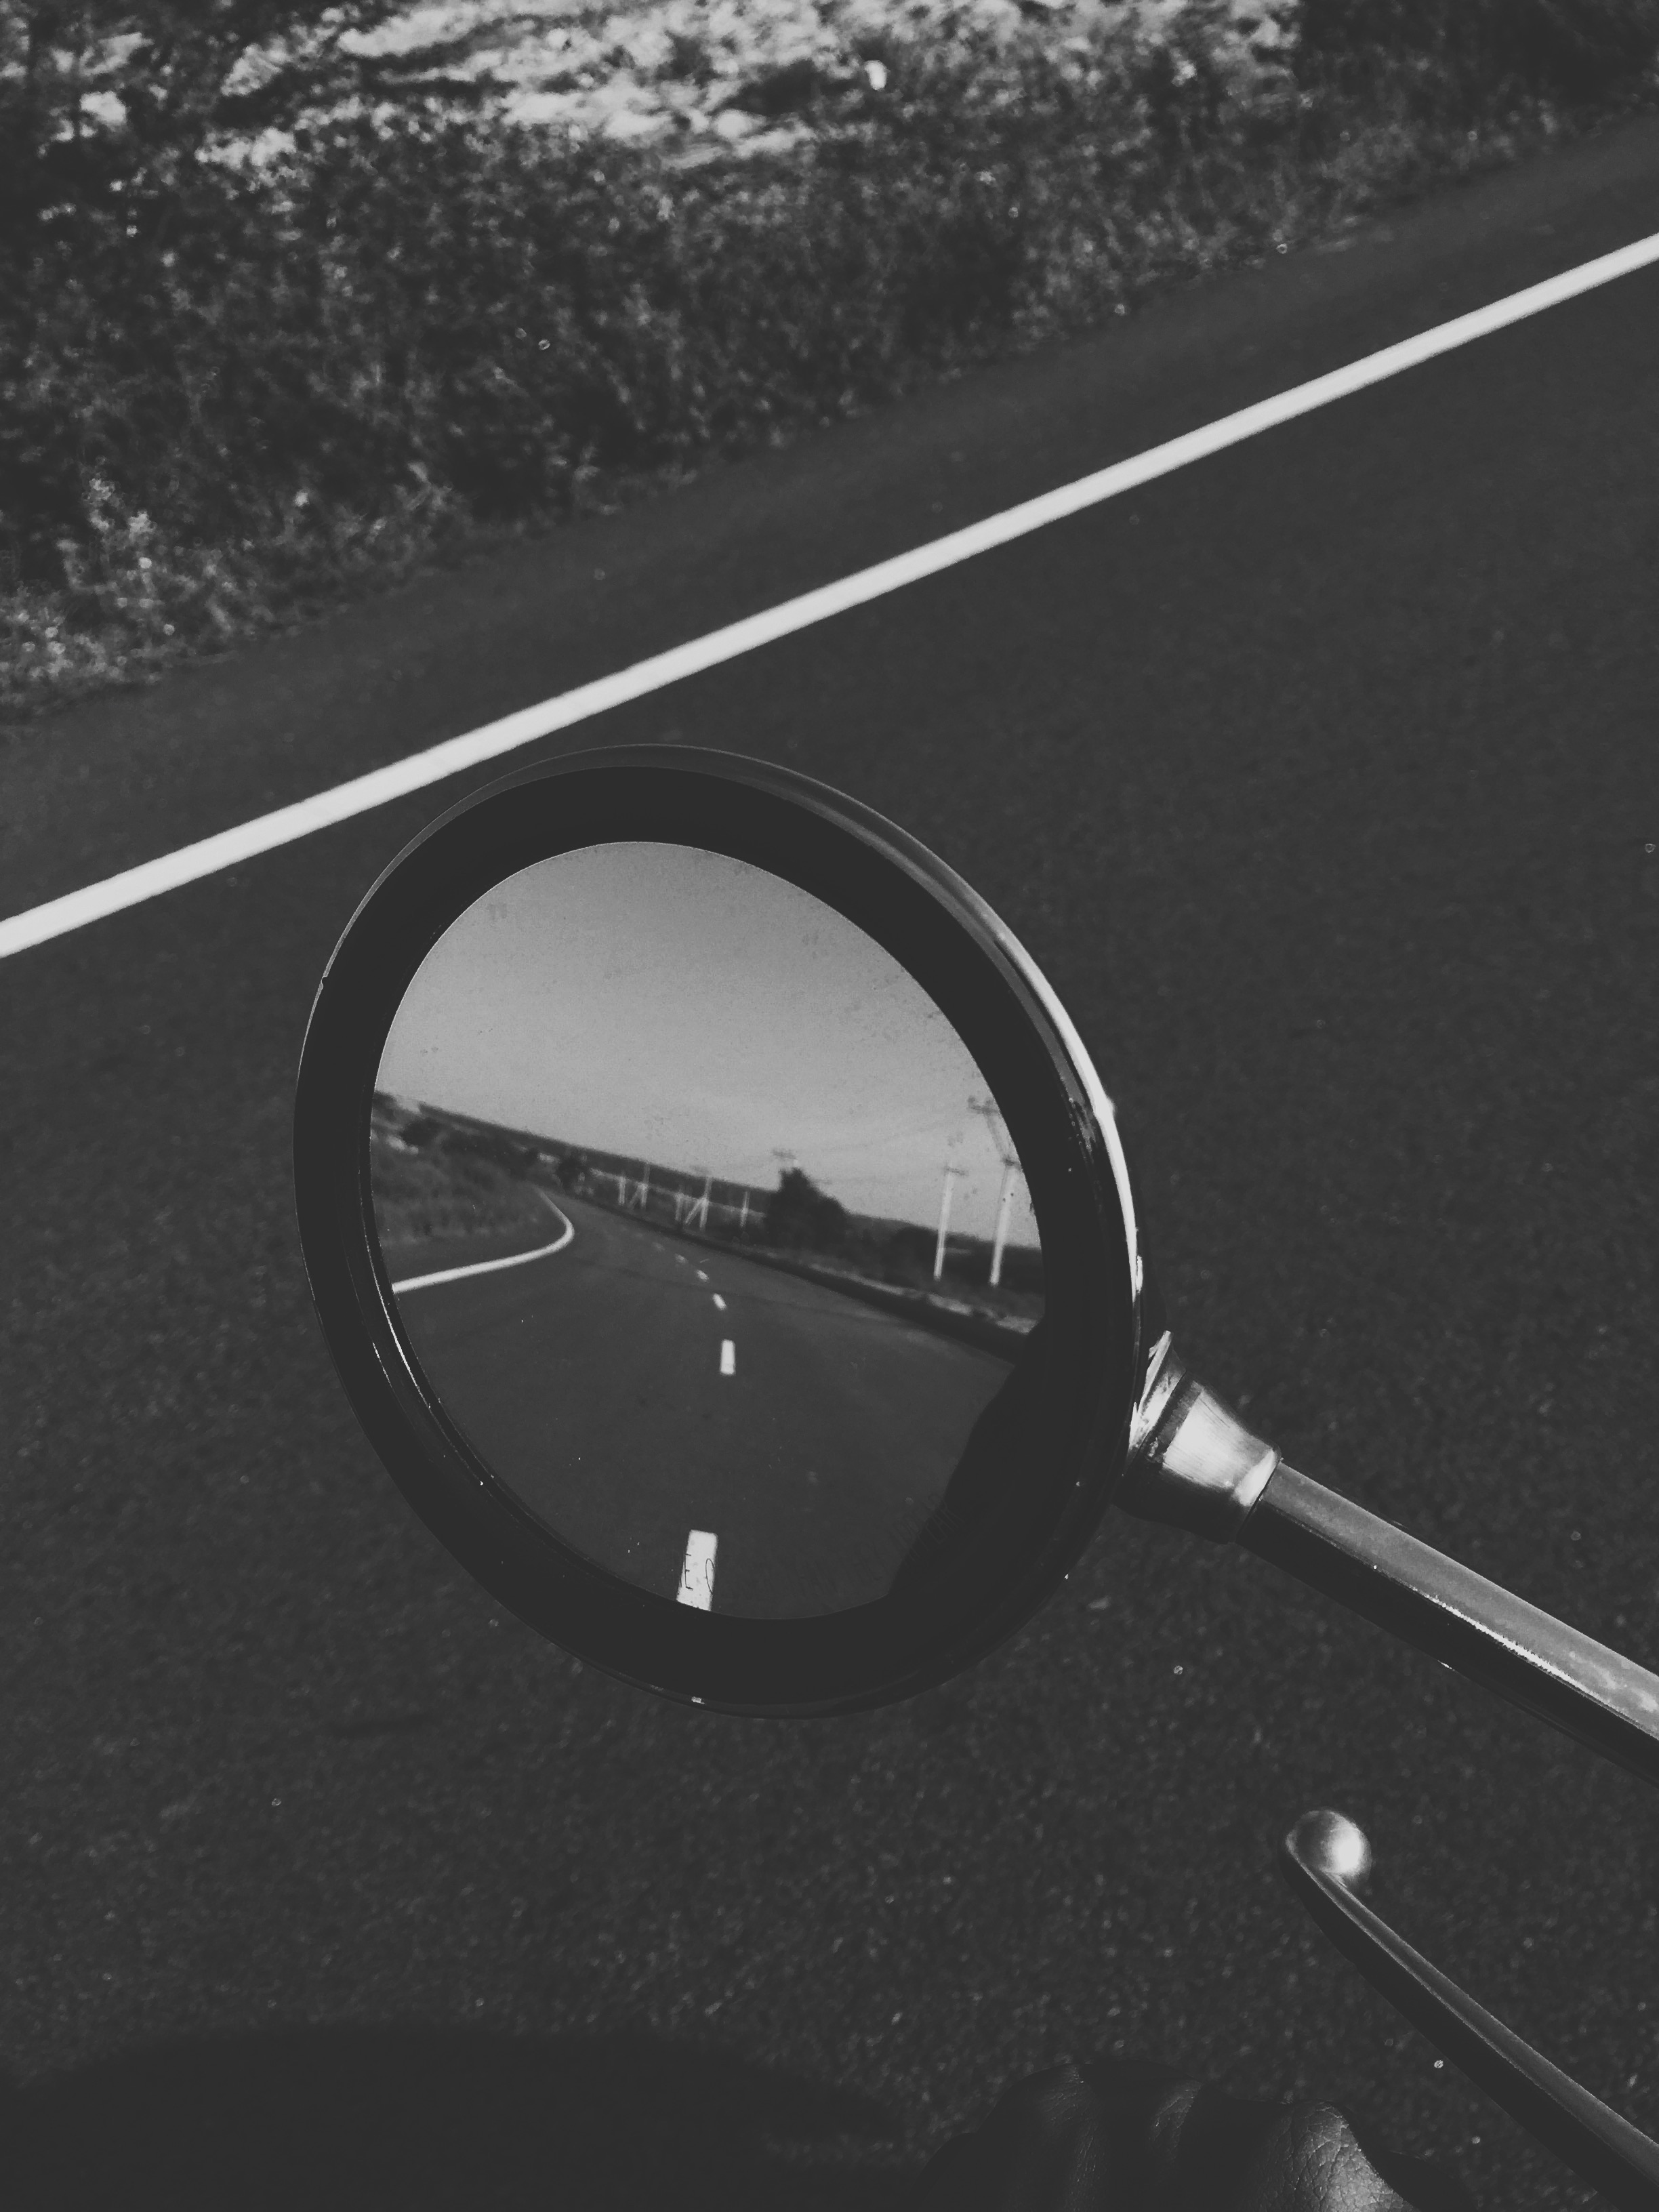
light, black and white, white, photography, wheel, driving, vehicle, black, monochrome, circle, rear view mirror, sunglasses, glasses, shape, monochrome photography, vision care